Robert William Dale

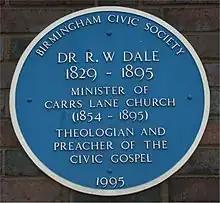
Blue plaque on the modern Carrs Lane Church, Birmingham

Dale was born in London and educated at Spring Hill College, Birmingham, for the Congregational ministry. In 1853 he was invited to Carr's Lane Chapel, Birmingham, as co-pastor with John Angell James, on whose death in 1859 he became sole pastor for the rest of his life. In the University of London M.A. examination (1853), he came first in philosophy and won the gold medal. The degree of LL.D. was conferred upon him in 1883 by the University of Glasgow during the lord rectorship of John Bright. Yale University gave him its D.D. degree, although he never used it. He served as Chairman of the Congregational Union of England and Wales in 1868 and President of the International Congregational Council in 1891.